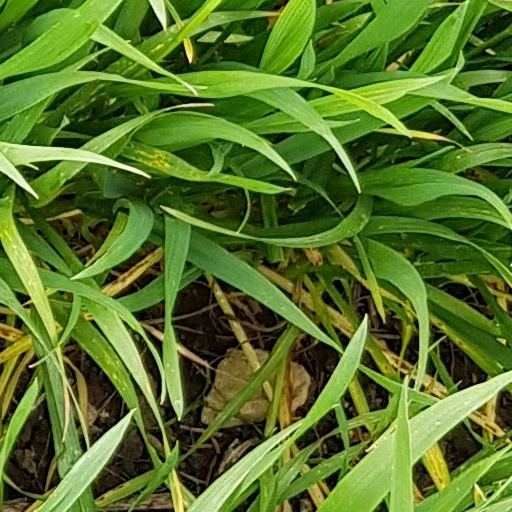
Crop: wheat